Asia–France relations

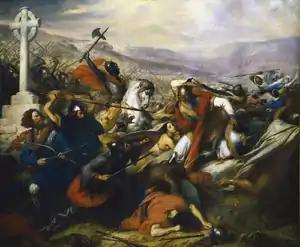
Charles Martel (mounted) facing ‘Abdul Rahman Al Ghafiqi (right) at the Battle of Poitiers

Following the rise of Islam in the Arabian Peninsula in the 7th century, the Arabs invaded northern Africa, then the Iberian Peninsula and France. They were finally repelled at the Battle of Poitiers in 732, but thereafter remained a significant presence in southern France and Spain.